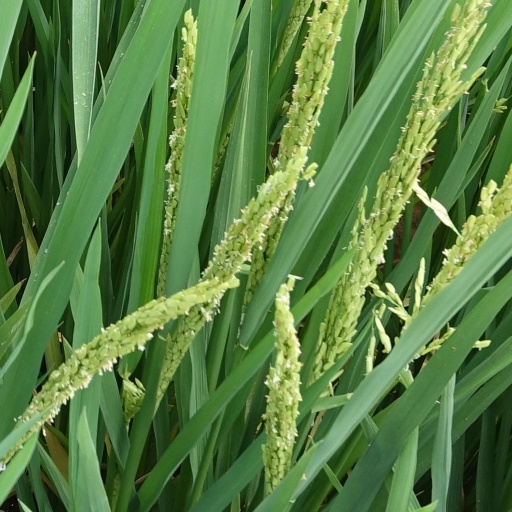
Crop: rice